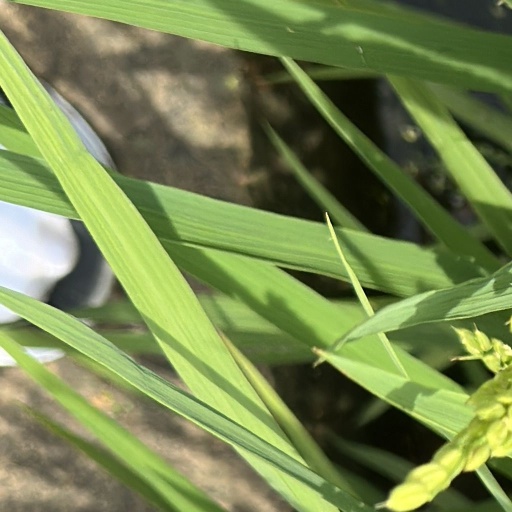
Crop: rice